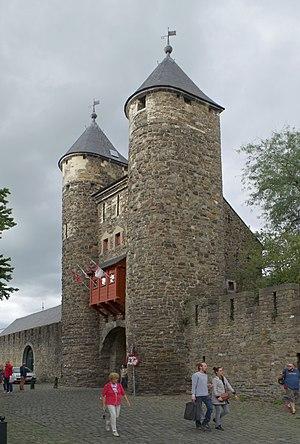
Maastricht est une ville des Pays-Bas, située dans le sud de la province du Limbourg dont elle est le chef-lieu. Anciennement, en français, la ville était appelée Maëstricht ou Maestricht et, en espagnol, Mastrique.
La Porte de l'enfer est une ancienne porte médiévale de la ville de Maastricht, aux Pays-Bas. Située dans le Jekerkwartier, ce qui lui vaut également le nom de Porte de Jeker, elle faisait partie du premier système de fortifications de la ville. Elle tire son nom du fait qu'elle est située dans le prolongement de l'ancienne « rue de l'enfer », devenue rue Saint-Bernard. Elle date du troisième quart du XIIIᵉ siècle, ce qui en fait la plus ancienne porte médiévale des Pays-Bas. Elle est à ce titre inscrite au registre des monuments classés.
Le Jekerkwartier est un quartier dans le centre historique de Maastricht.